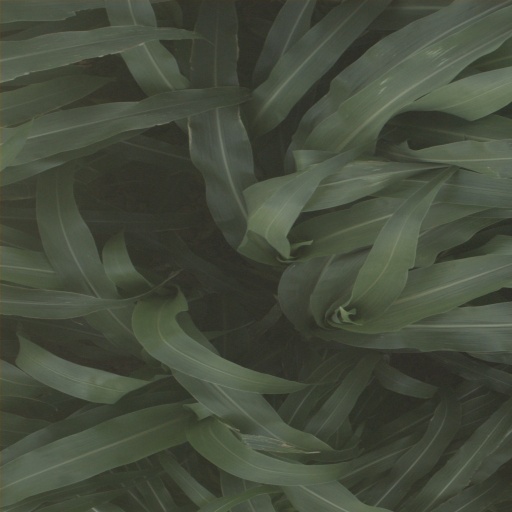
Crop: sorghum